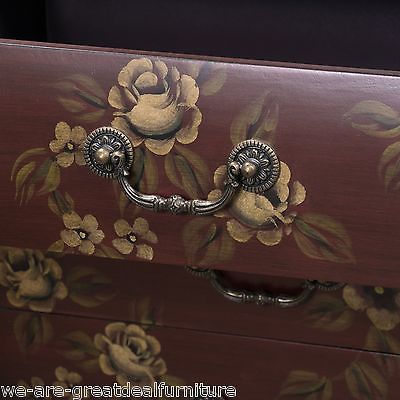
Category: cabinet